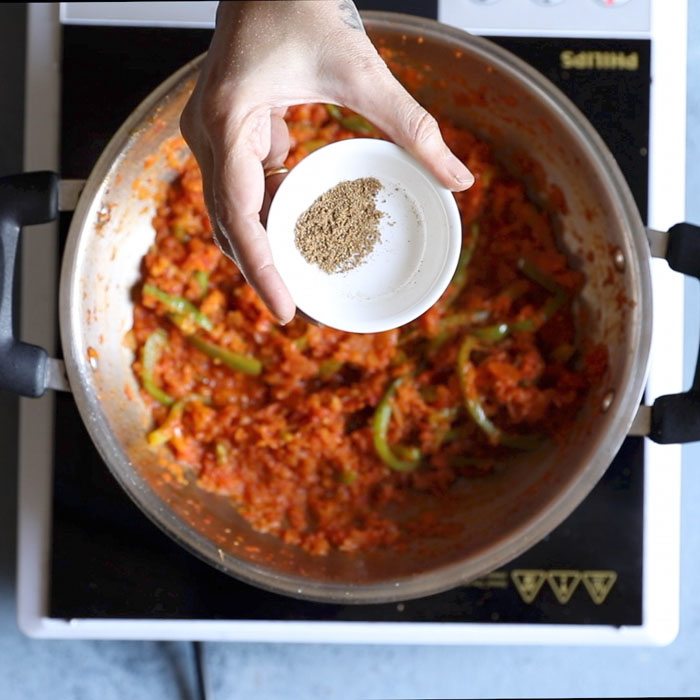
Dish: kadai_paneer